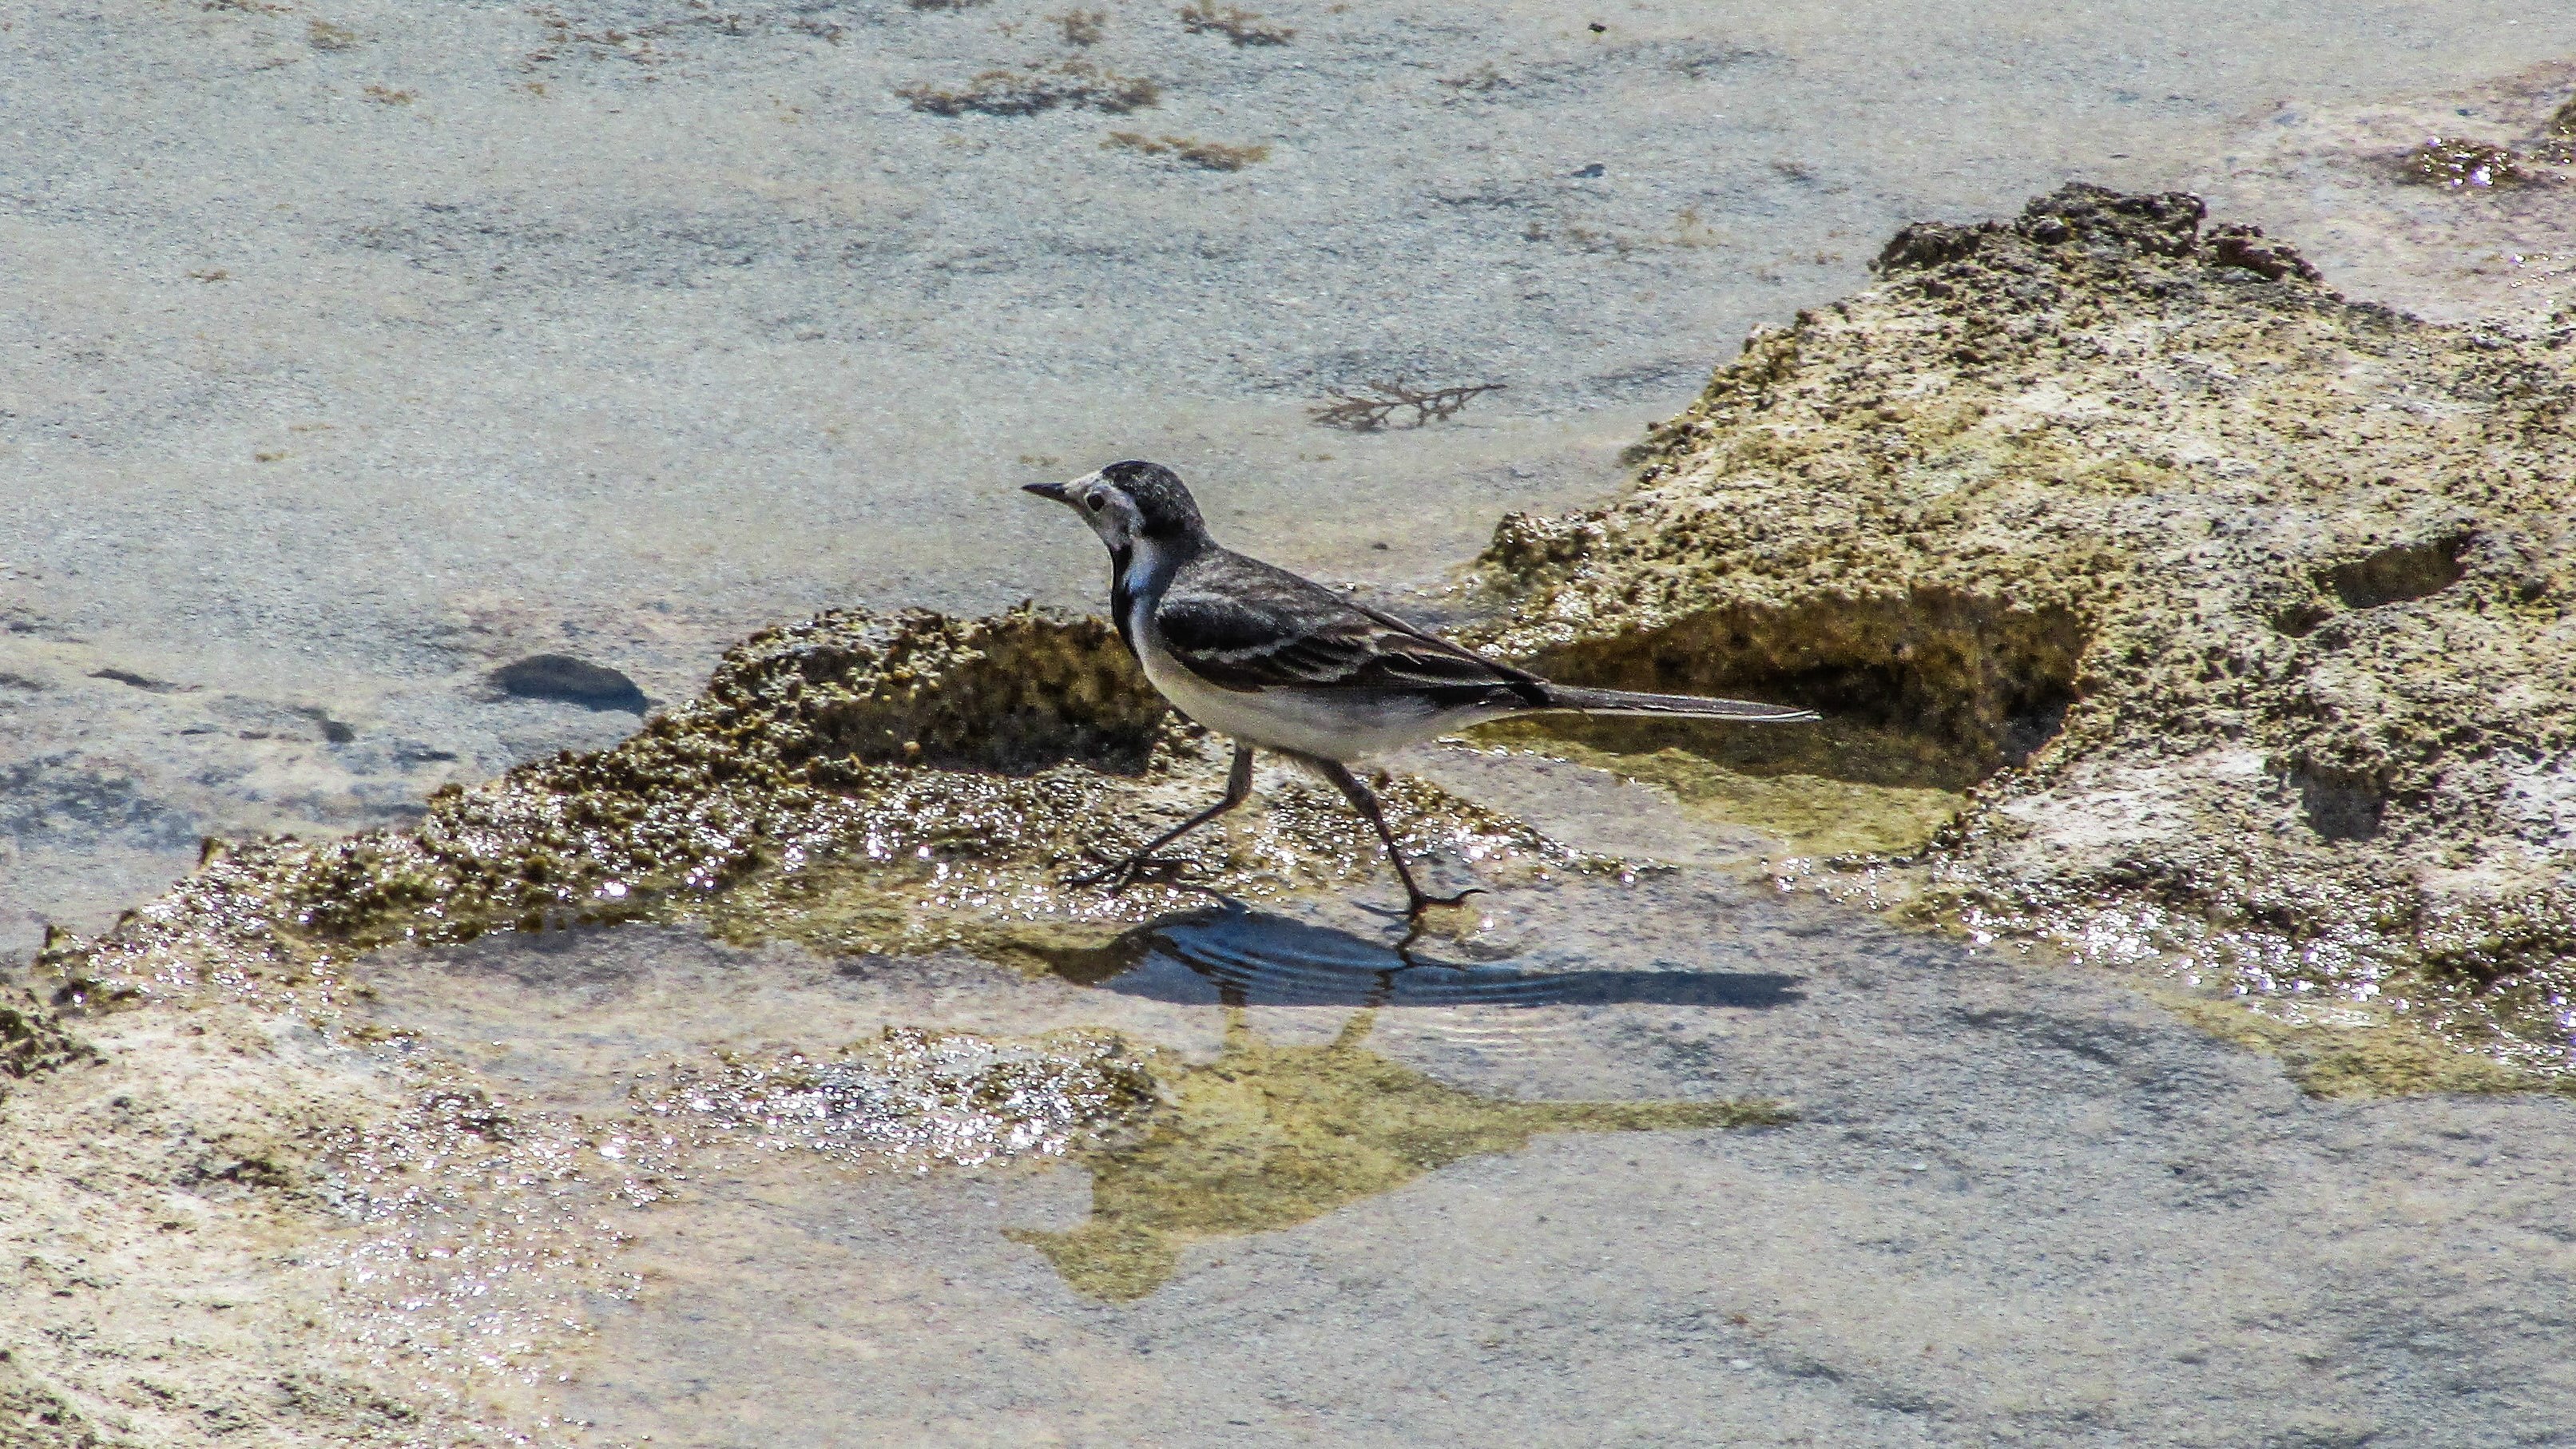
sea, nature, bird, seabird, wildlife, wild, fauna, cyprus, shorebird, migratory, stint, perching bird